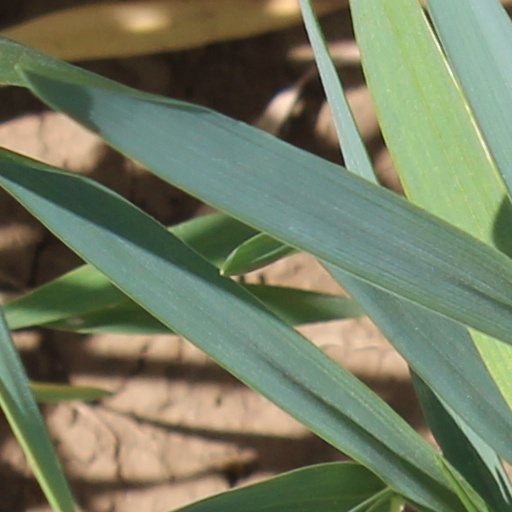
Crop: wheat